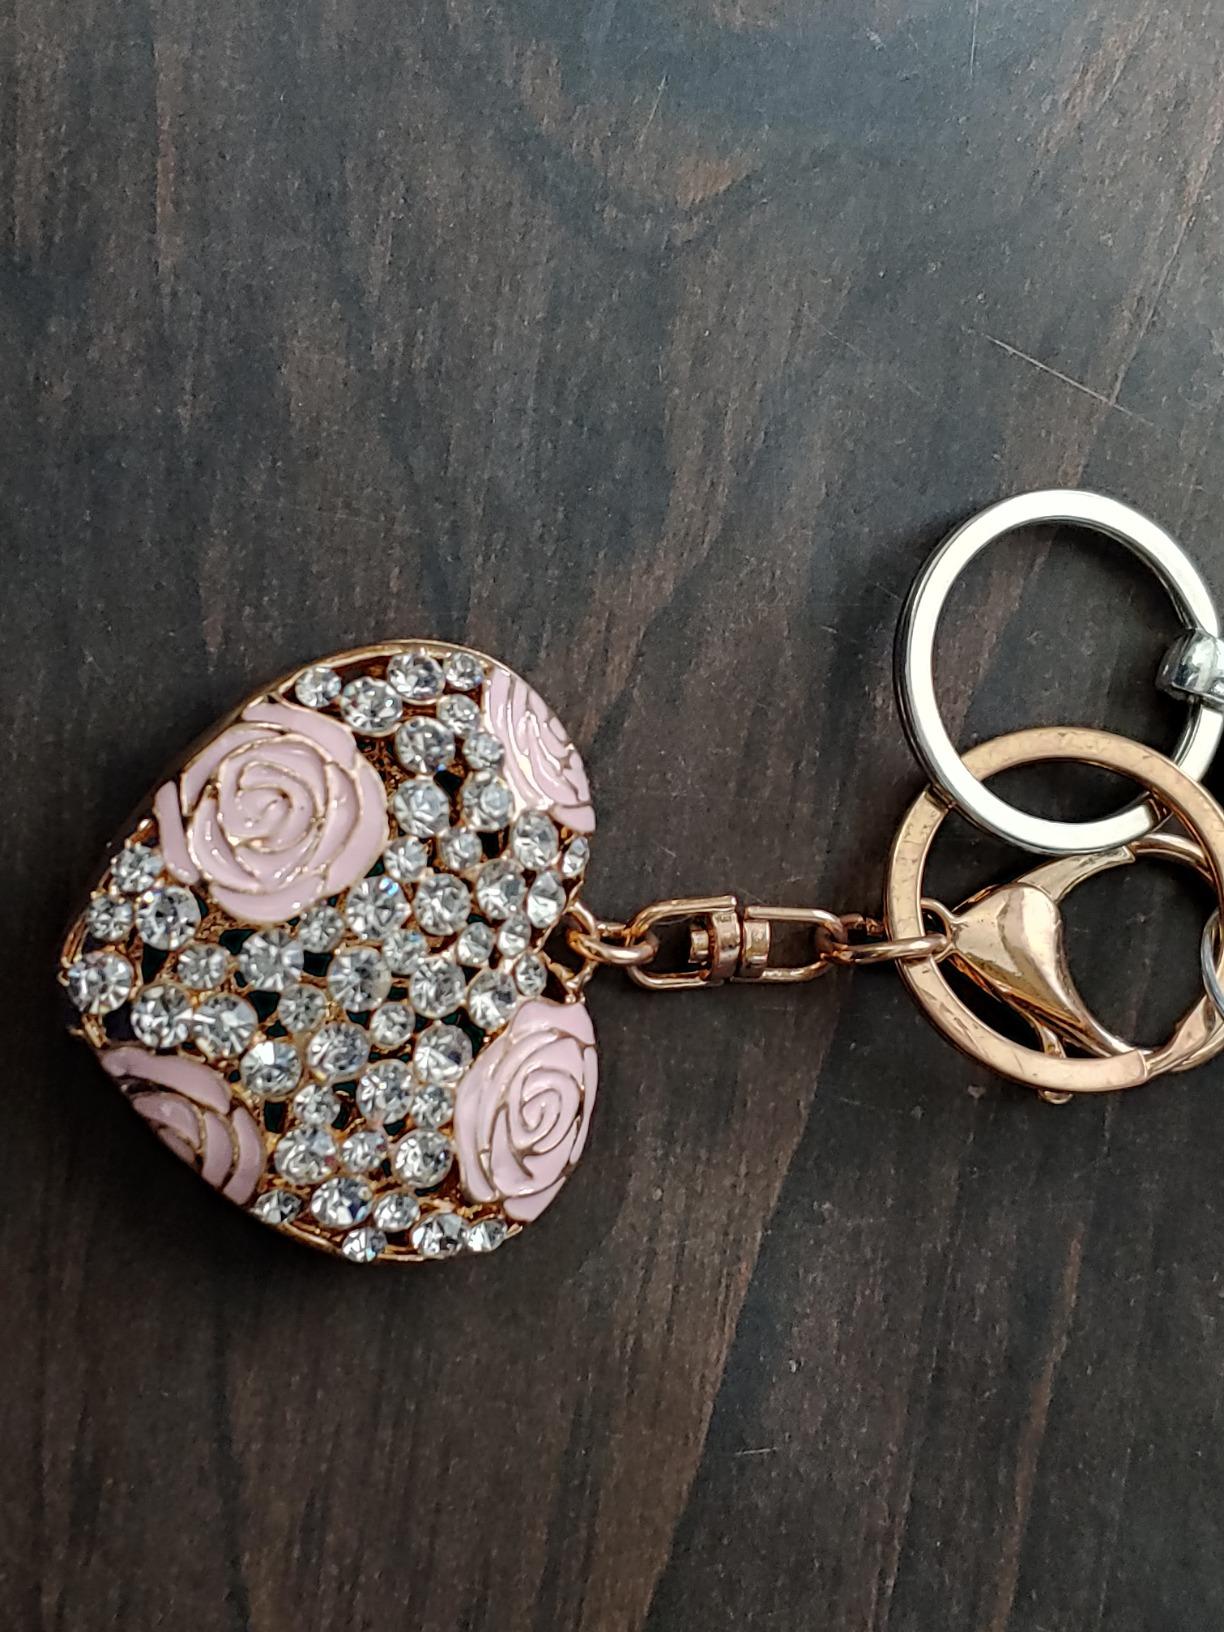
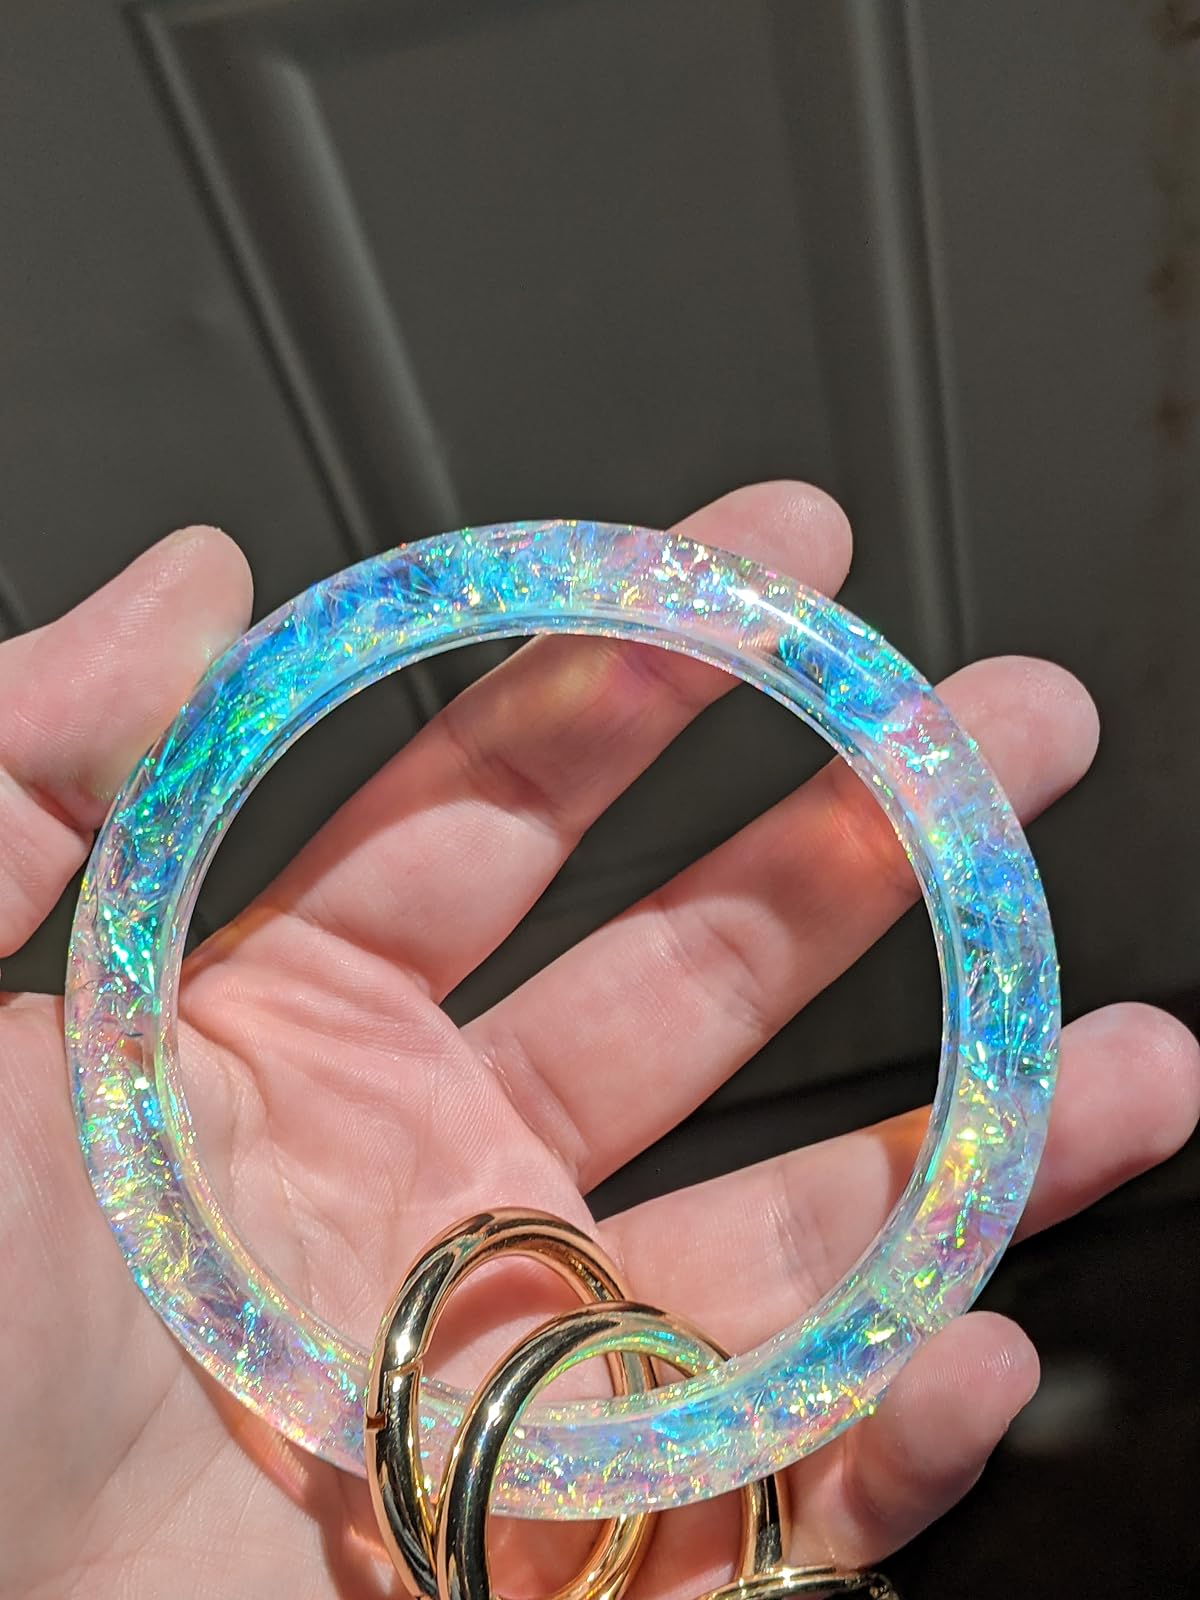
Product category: accessories_keychain
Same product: no